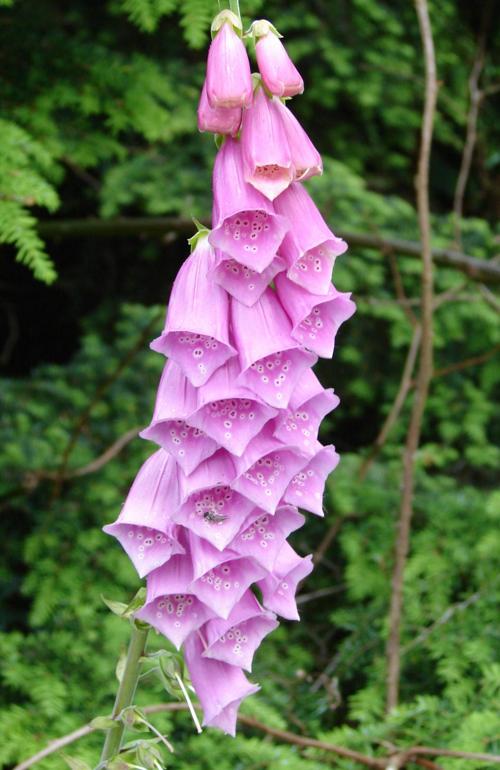
Label: foxglove